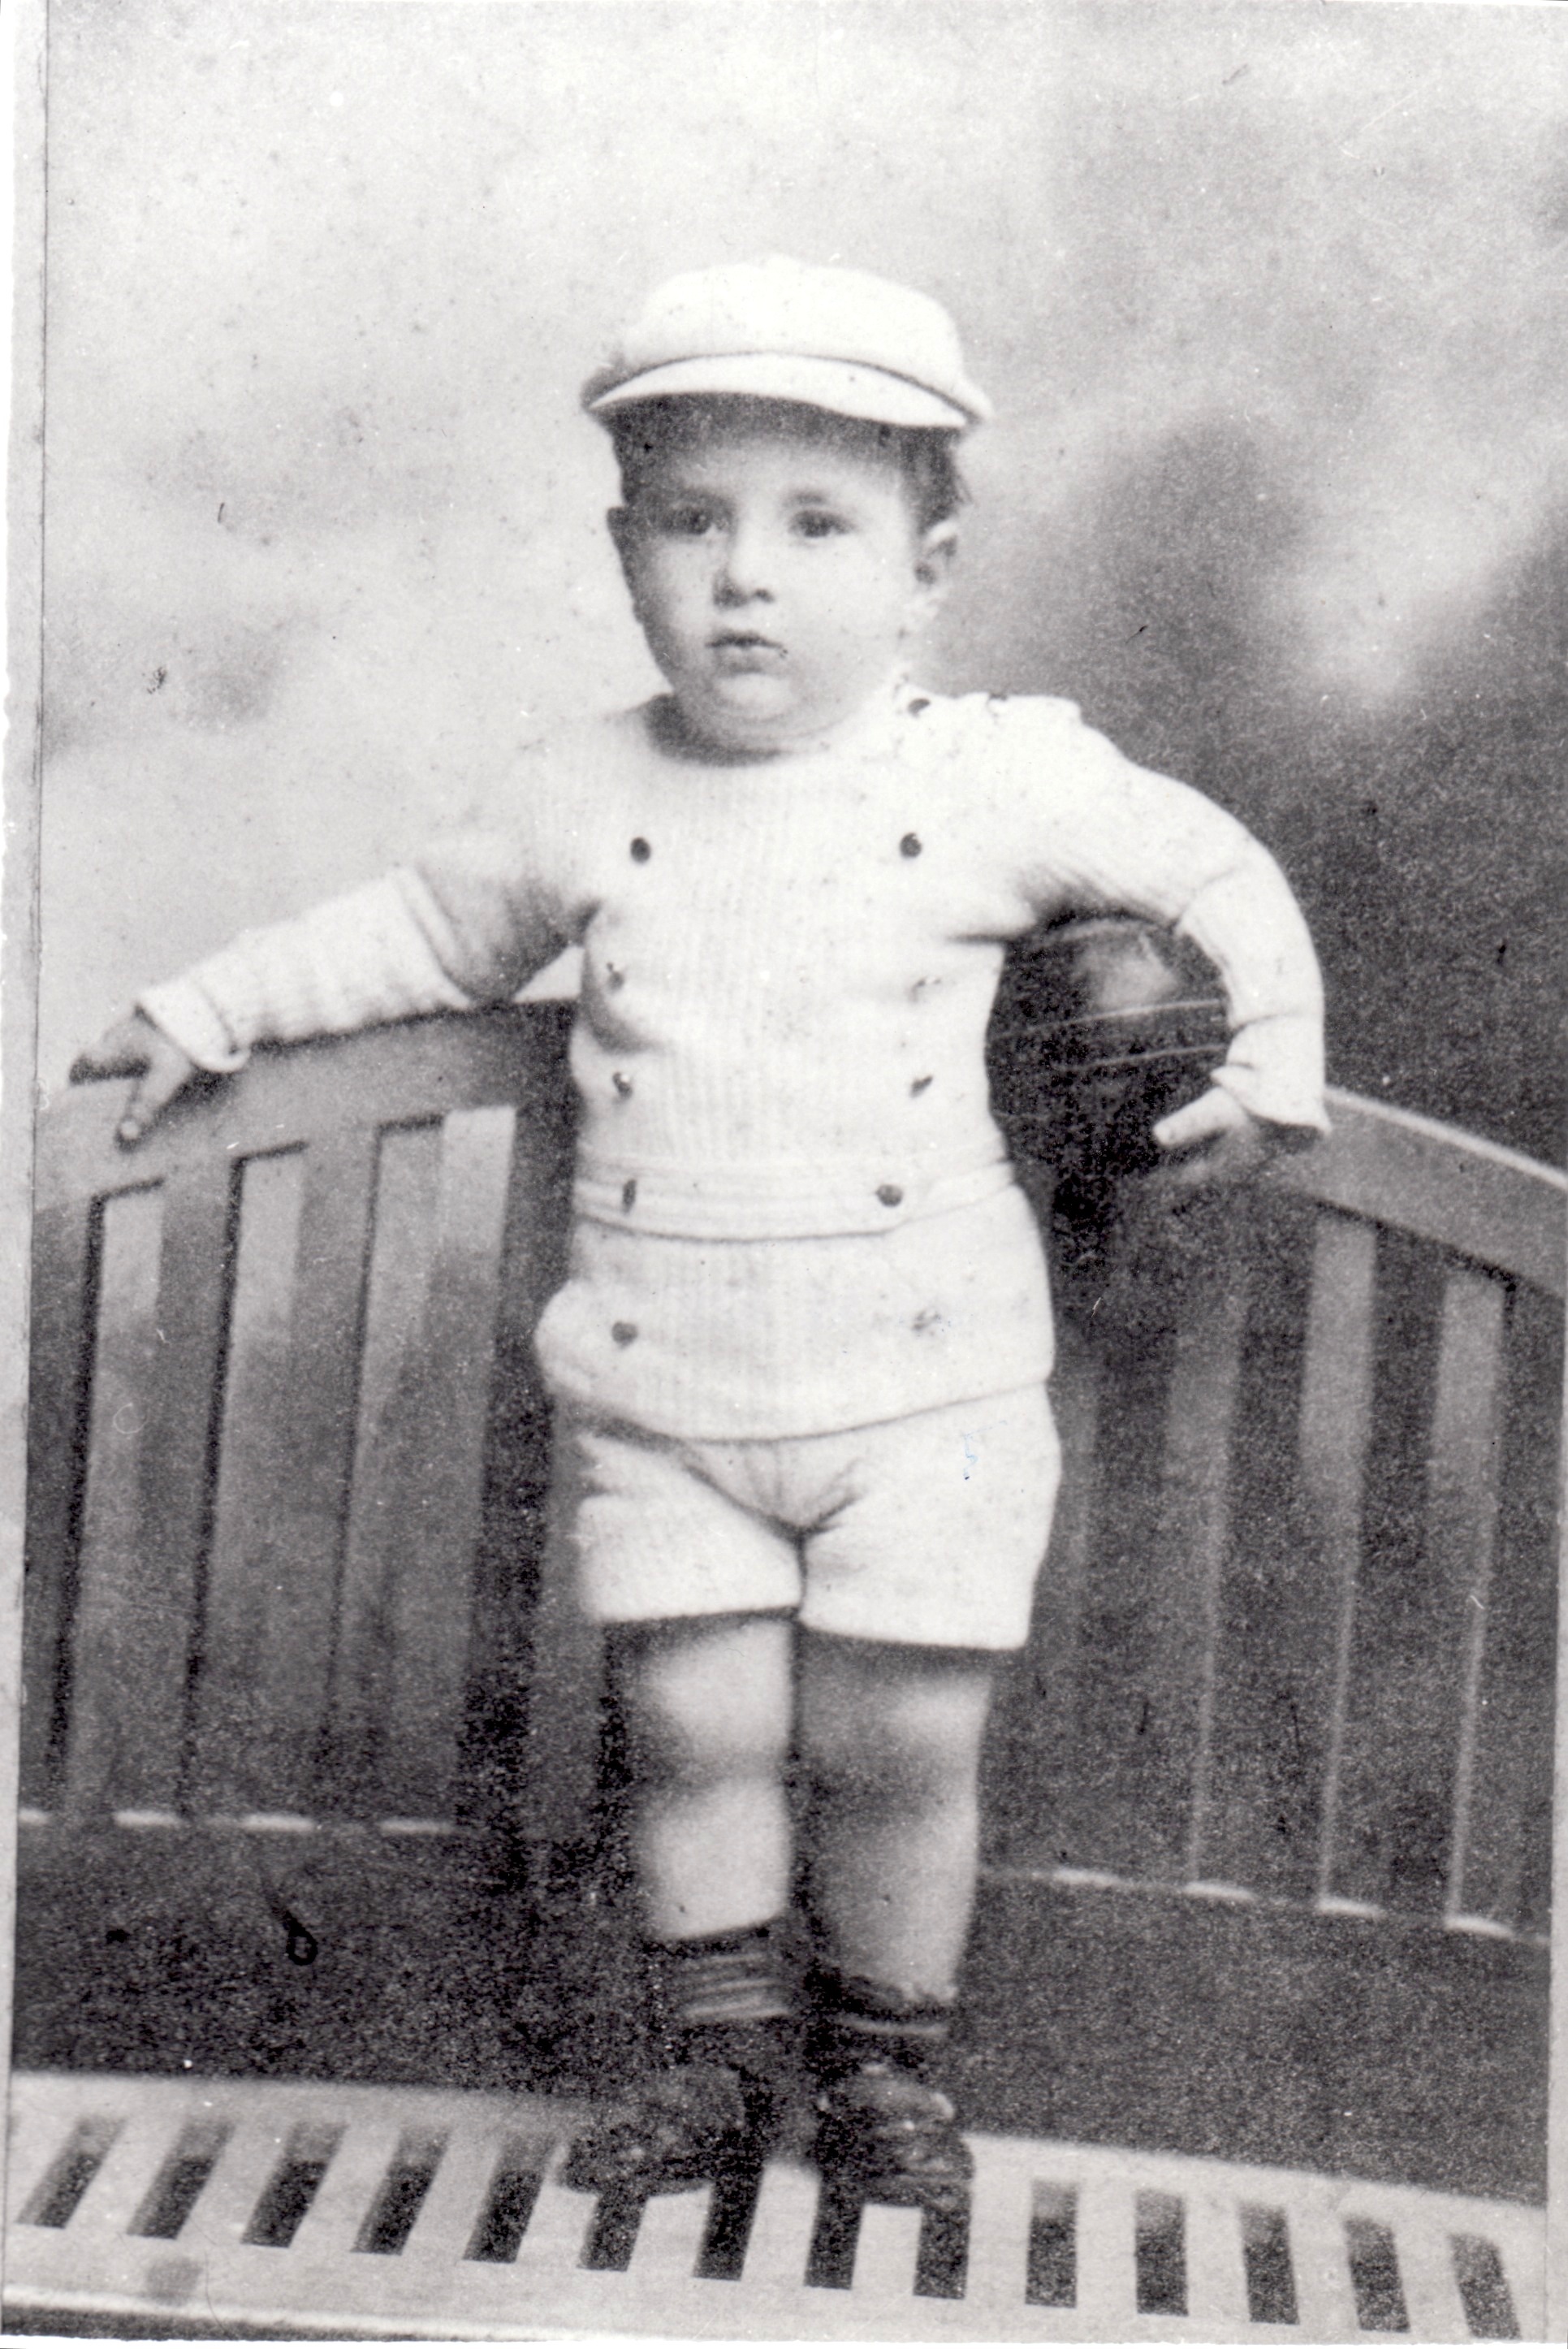
person, black and white, white, boy, male, child, clothing, monochrome, photograph, image, asturias, monochrome photography, human positions